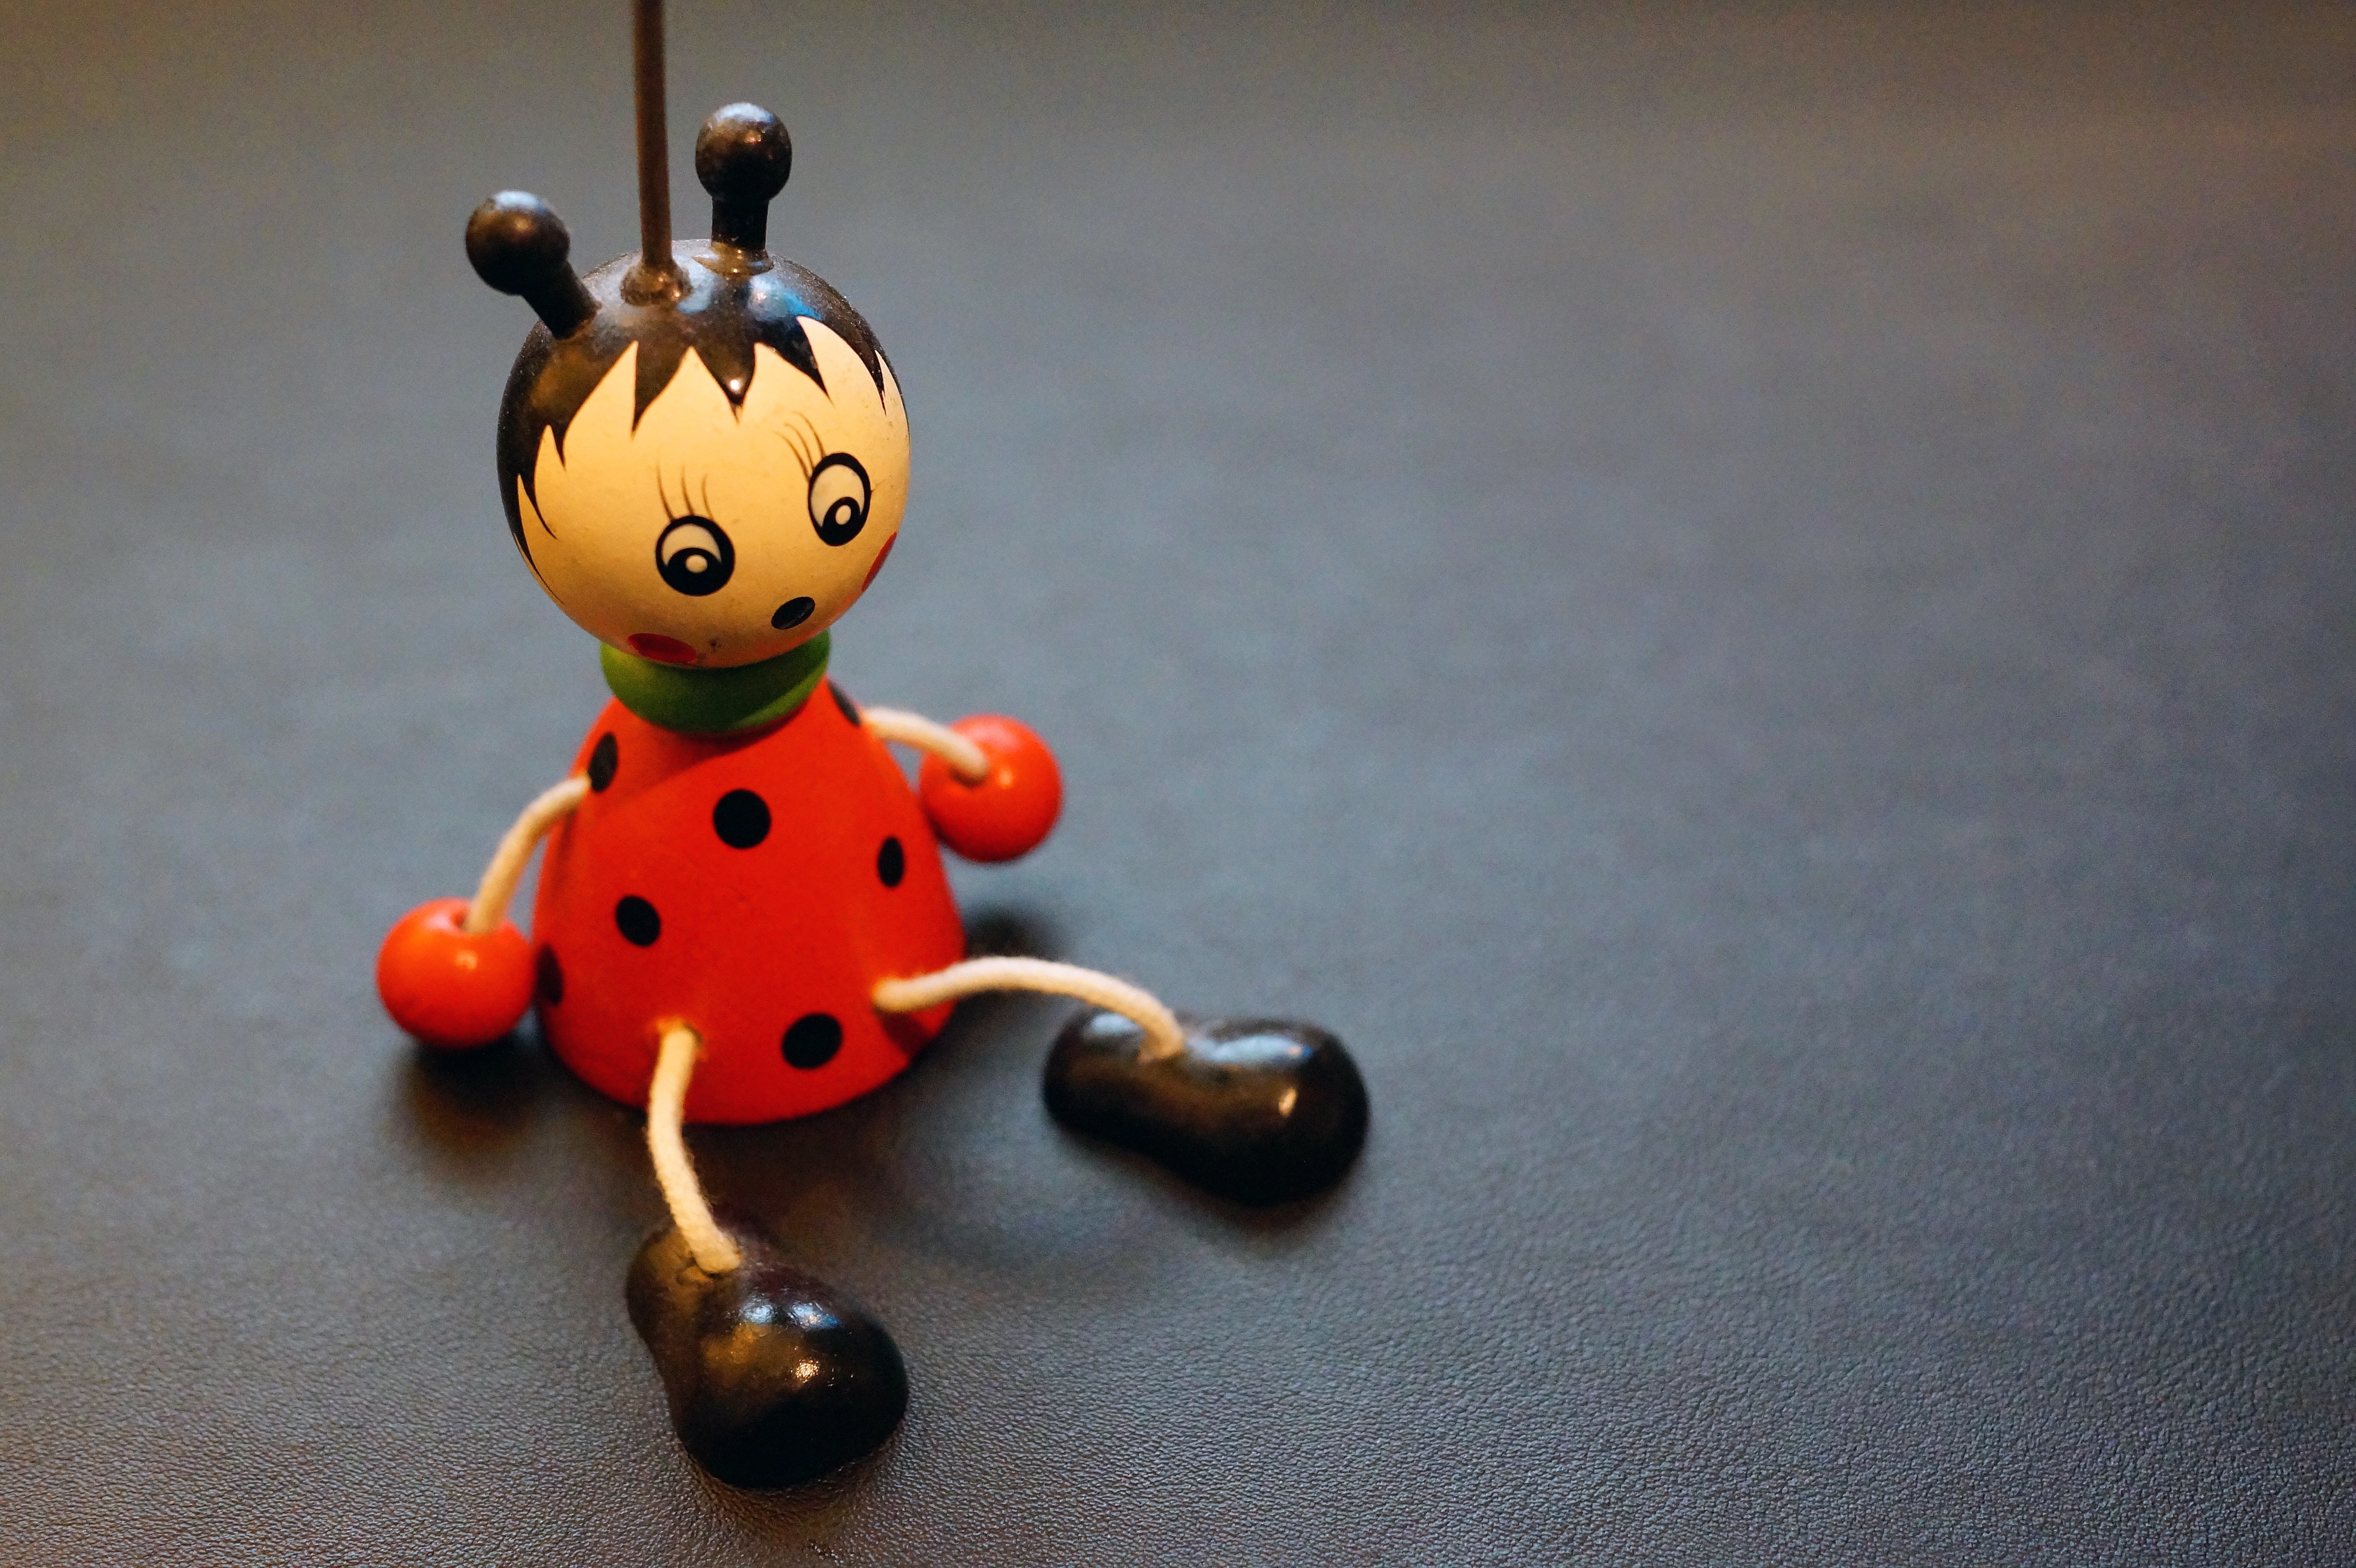
wood, girl, leather, macro, toy, ornament, curiosity, art, crafts, figurine